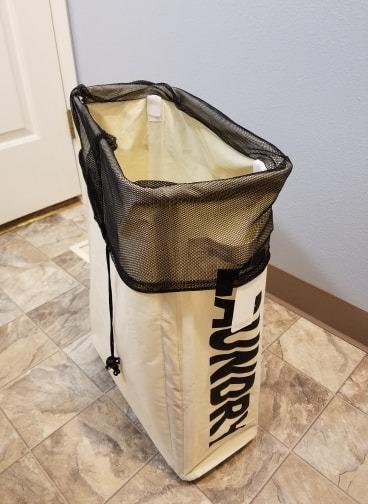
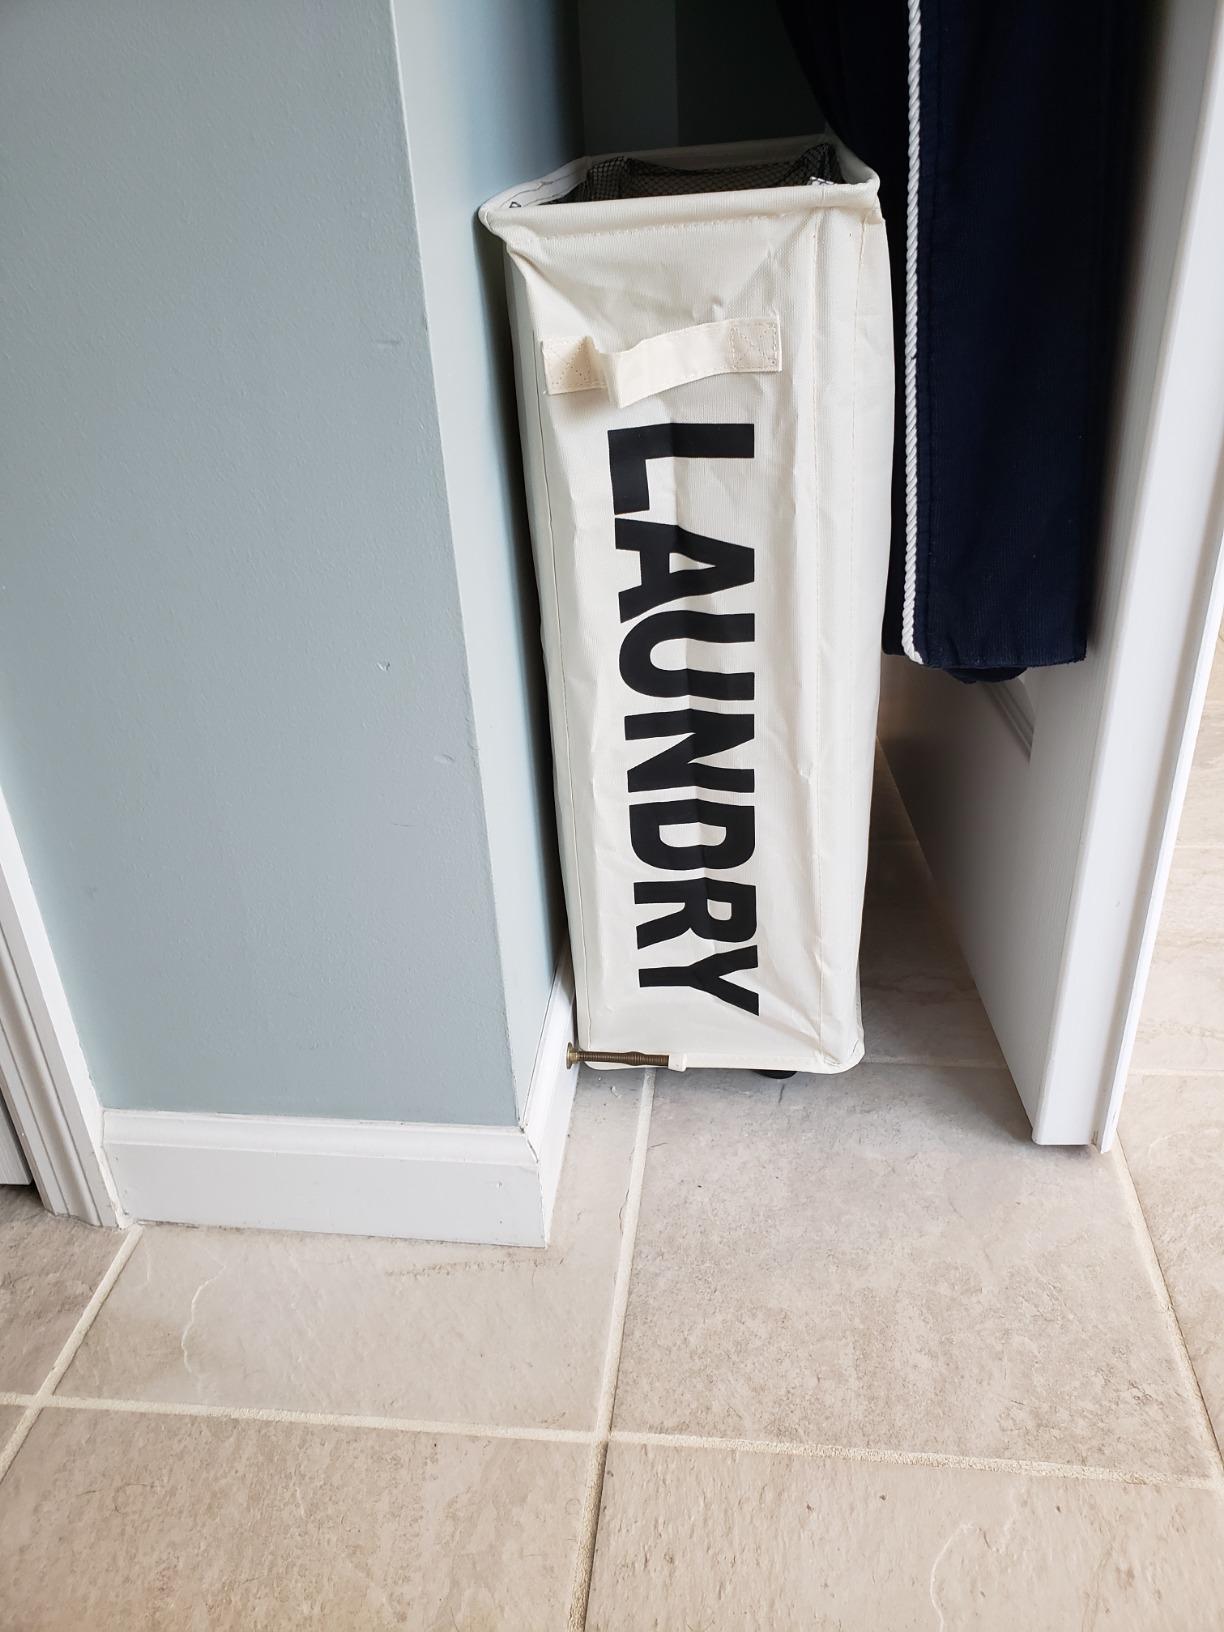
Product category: items_hamper
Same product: yes